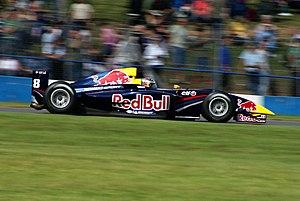
Michael Ammermüller, est un pilote automobile allemand né le 14 février 1986 à Pocking.
Le Red Bull Junior Team est une écurie-filière créée par la société Red Bull GmbH dans le but d'encadrer les meilleurs jeunes pilotes de compétition automobile et de les faire progresser jusqu'en Formule 1.
Carlin Motorsport est une écurie de sport automobile britannique. Elle a été fondée par Trevor Carlin et Martin Stone en 1996. Basée à Farnham, dans le Surrey, elle participe actuellement aux championnats Formule2 et Formule3, au Championnat de Grande-Bretagne de Formule 3, au World Series by Renault et en IndyCar Series